Flagman (rail)

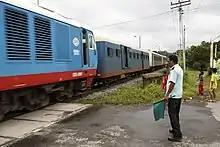
A flagman protecting a level crossing in Malaysia in 2013

Before the advent of automated level crossing gates, and still where automatic gates are not installed, flagmen were also assigned to protect the crossings. The flagman would stop road traffic from crossing the tracks as trains used the crossing.